Adrien Hunou

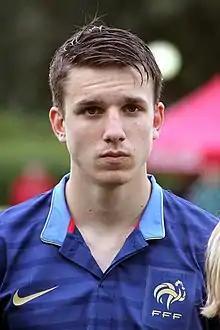
Hunou with France U19 in 2013

Adrien Hunou (born 19 January 1994) is a French professional footballer who plays as an attacking midfielder and forward. He has represented France at youth level, having played for the under-18, under-19, and under-20 teams.